Colonel (United States)

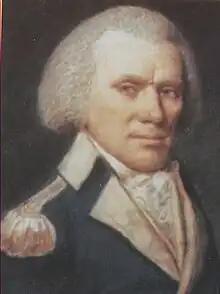
William Few in the uniform of a Continental Army colonel

The insignia for a colonel is a silver eagle which is a stylized representation of the eagle dominating the Great Seal of the United States (which is the coat of arms of the United States). As on the Great Seal, the eagle has a U.S. shield superimposed on its chest and is holding an olive branch and bundle of arrows in its talons. However, in simplification of the Great Seal image, the insignia lacks the scroll in the eagle's mouth and the rosette above its head. On the Great Seal, the olive branch is always clutched in the eagle's right-side talons, while the bundle of arrows is always clutched in the left-side talons. The head of the eagle faces towards the olive branch, rather than the arrows, advocating peace rather than war. As a result, the head of the eagle always faces towards the viewer's left. Some colonel eagles from the 1920s to the 1950s faced the arrows, though this is no longer done. The full-sized colonel eagle is 3/4 inches tall and inches in diameter from the tips of each wing.